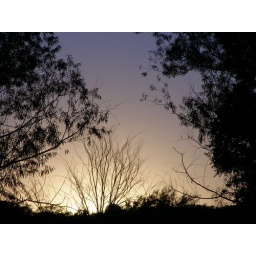
There wasn't a single cloud in the sky all day long.